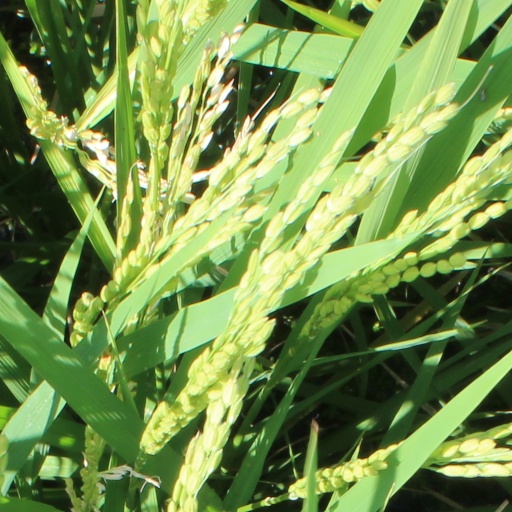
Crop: rice